Ethnic groups of Argentina

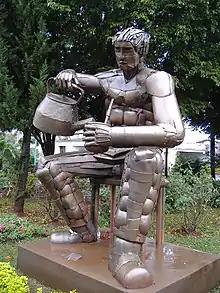
Matero, a statue of a man preparing to drink yerba mate infusion, in Posadas, Misiones, Argentina.

Mapuche languages are spoken in Chile and Argentina. The two living branches are Huilliche and Mapudungun. Although not genetically related, lexical influence has been discerned from Quechua. Linguists estimate that only about 200,000 full-fluency speakers remain in Chile. The language receives only token support in the educational system. In recent years, it has started to be taught in rural schools of Bío-Bío, Araucanía and Los Lagos Regions.